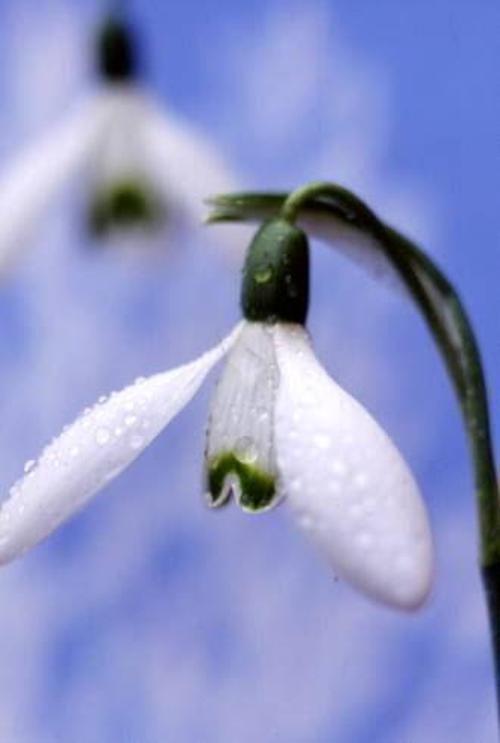
Flower: Snowdrop